Josh O'Hanlon

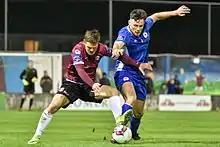
O'Hanlon in action for St Patrick's Athletic

O'Hanlon was on trial at League of Ireland Premier Division club St Patrick's Athletic from his native Dublin in January 2017, appearing in friendlies. O'Hanlon signed a contract with the Saints on 21 February 2017, 3 days before the first game of the season at home to Bray Wanderers.